Caliber .50

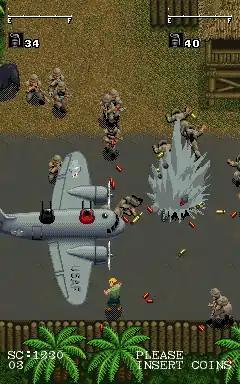
The player faces a large number of enemy troops.

Players control a United States Air Force pilot who was taken as a prisoner of war in Vietnam in 1972. The pilot must escape the prison compound by battling enemy soldiers with guns and grenades. Various power-ups are available that give the player use of various other weapons including a machine gun and flamethrower. Enemy vehicles such as a plane can also be commandeered.